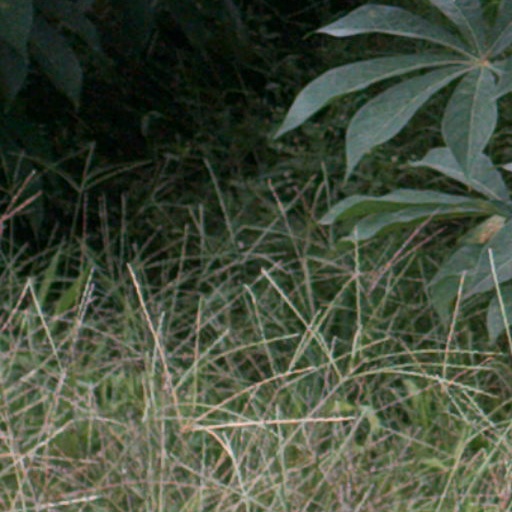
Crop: cassava